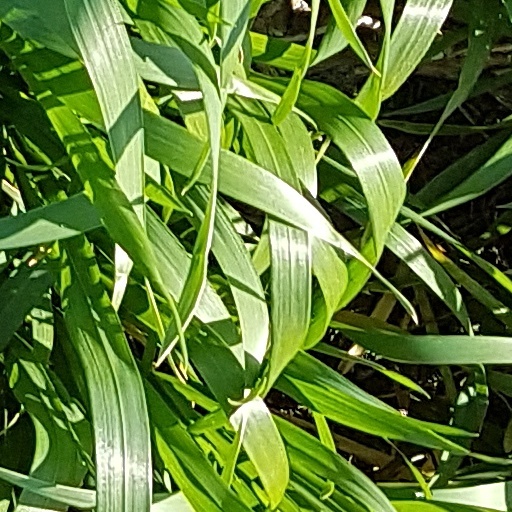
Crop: wheat